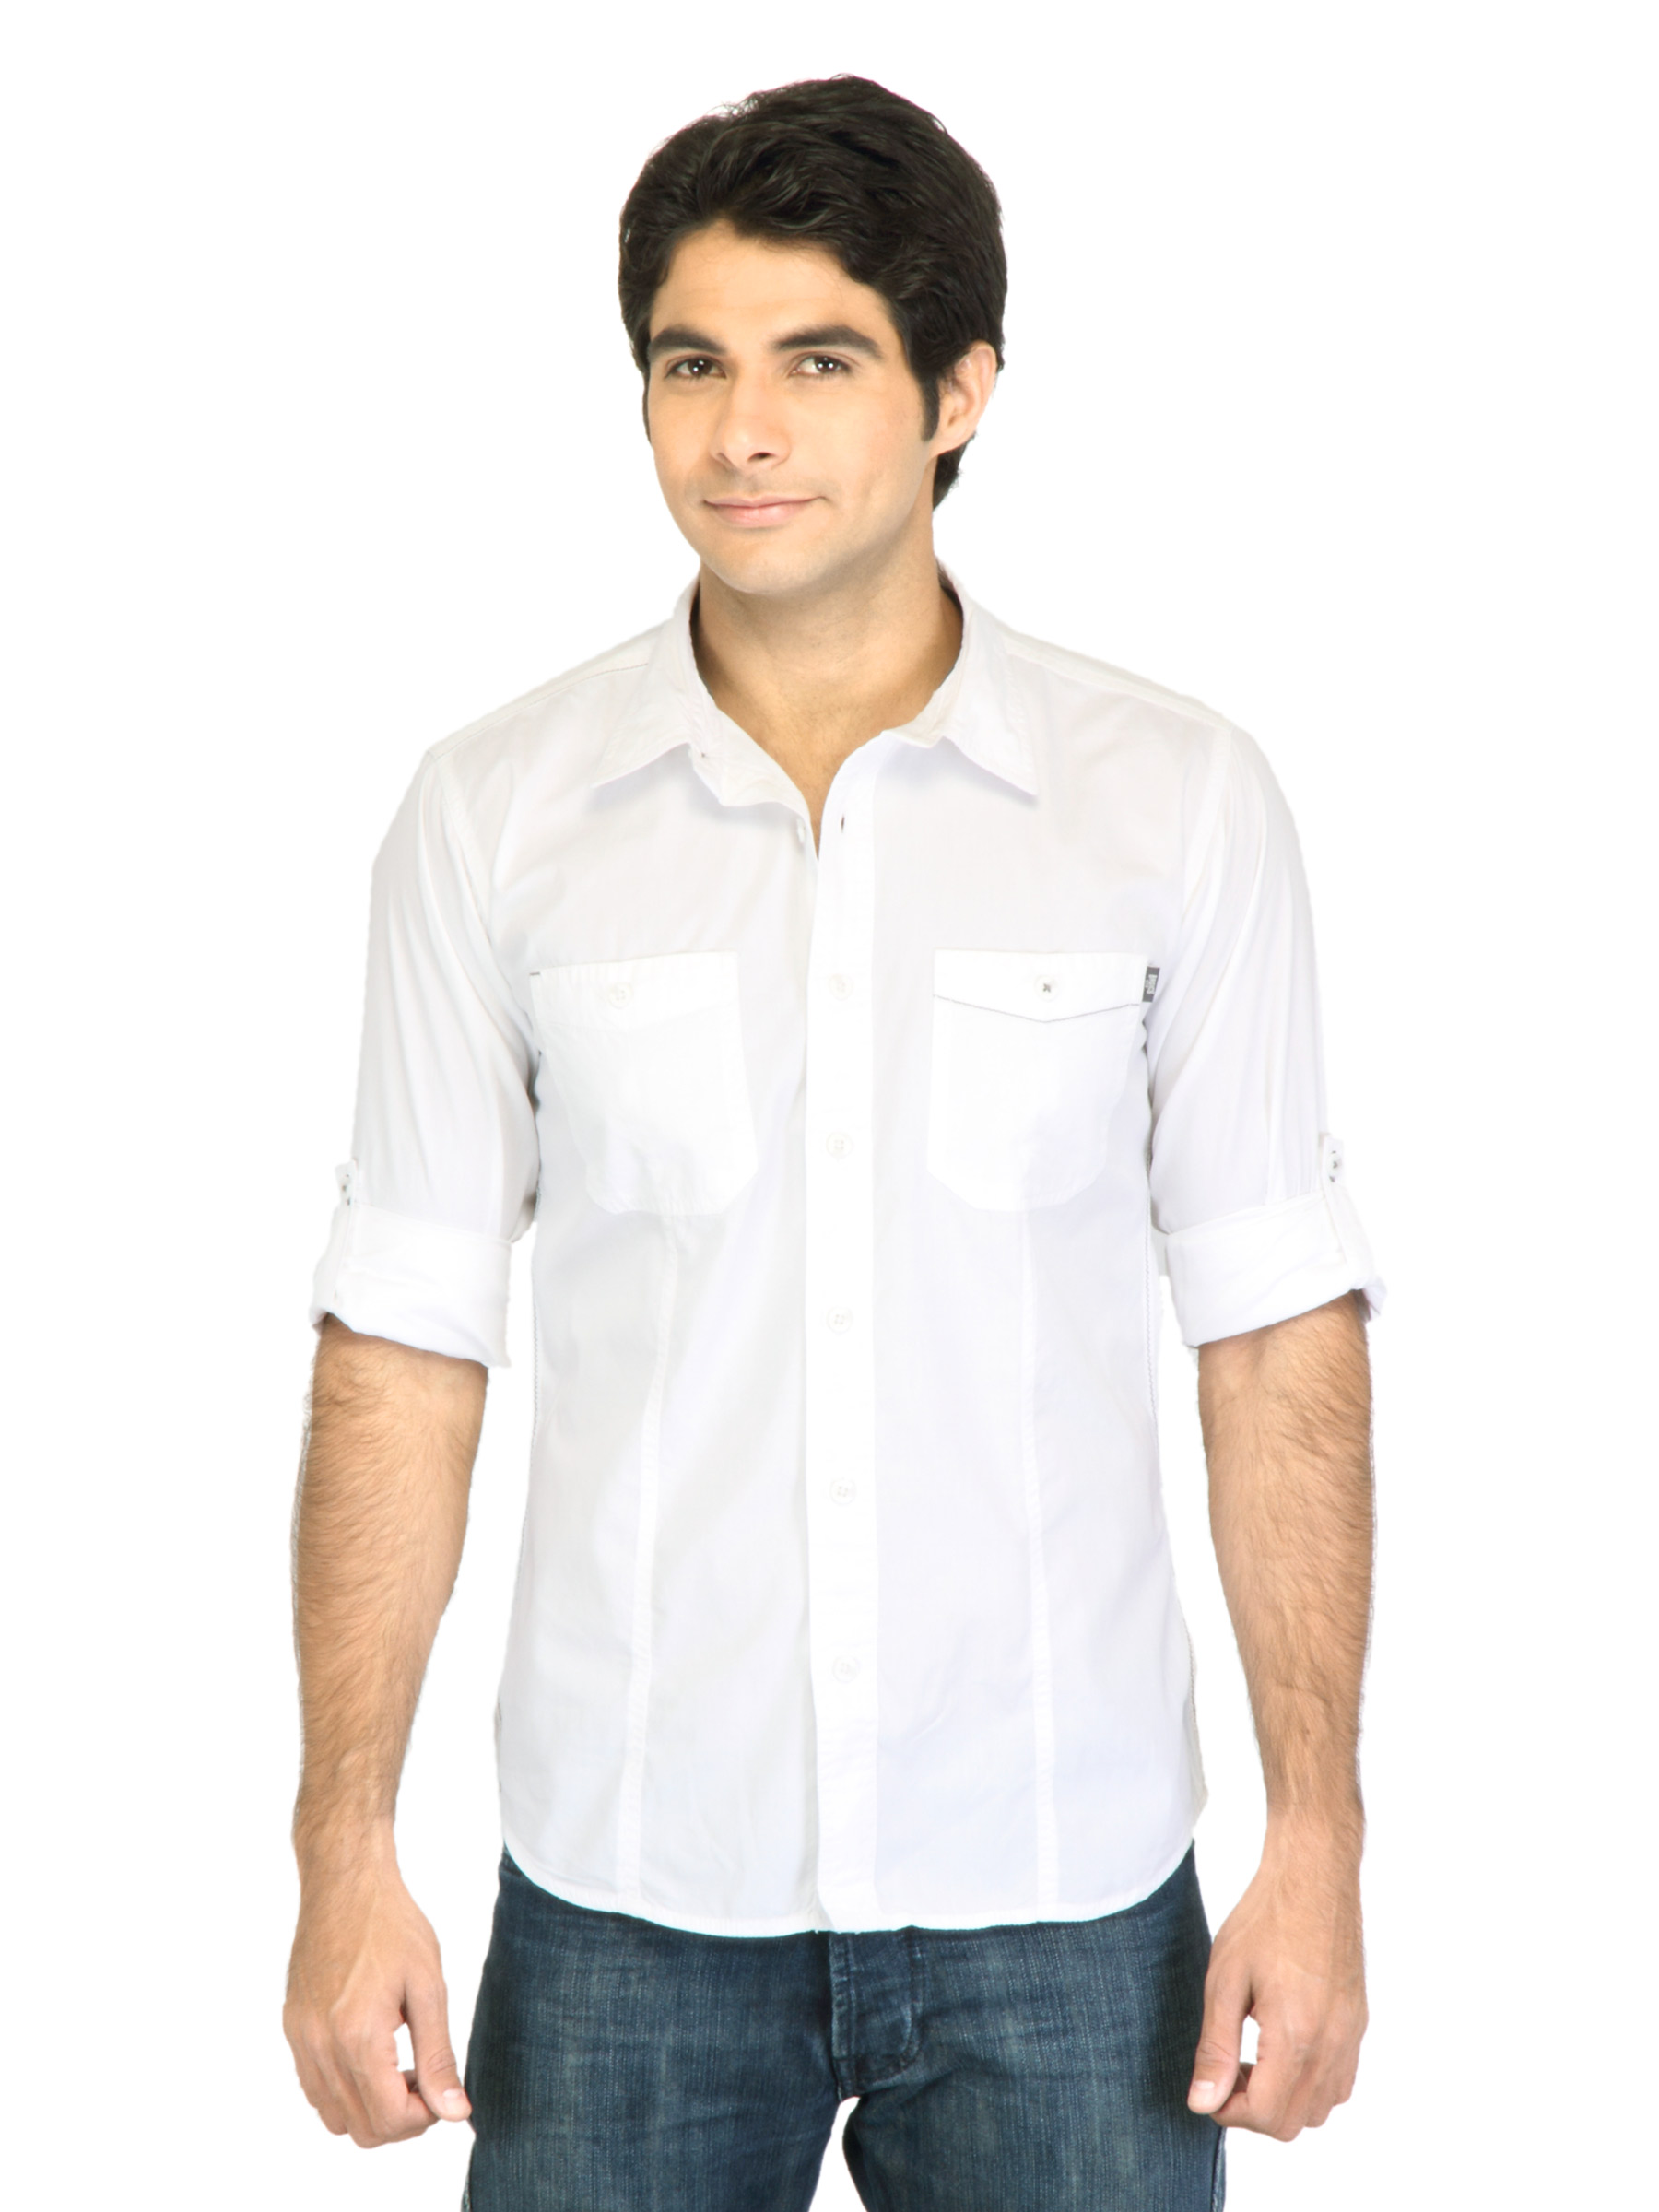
Basics Men White Slim Fit Shirt
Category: Apparel / Topwear / Shirts
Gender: Men
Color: White
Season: Fall 2011
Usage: Casual